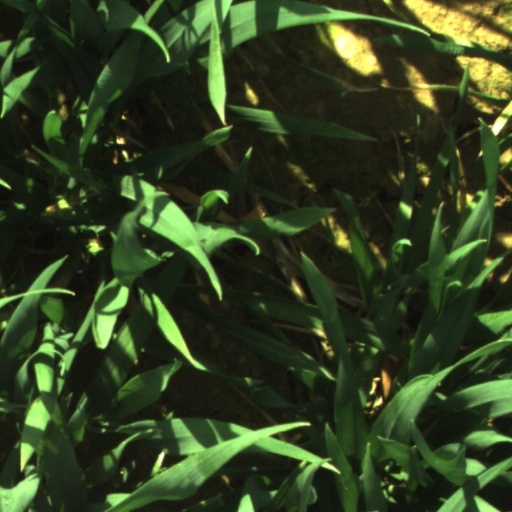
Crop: wheat